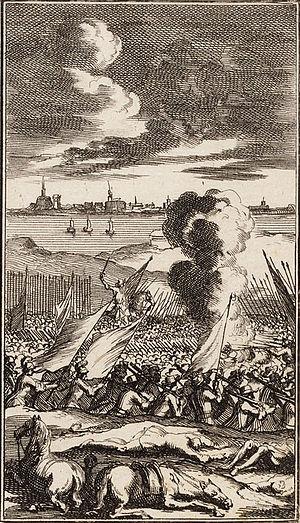
1593 est une année commune commençant un vendredi.